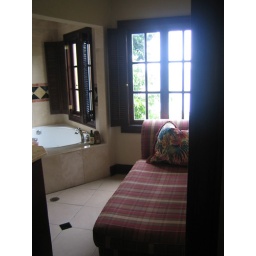
chaise longe, oversized bubbly bathtub, open shower, and mini bar in the bathroom overlooking the caribbean.